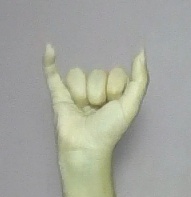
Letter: ya